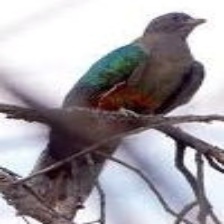
Species: GREEN WINGED DOVE
Scientific name: CHALCOPHAPS INDICA